Black bearded saki

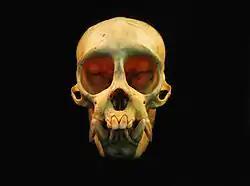
"Chiropotes" skull showing teeth adaptation for hard seed predation.

The black bearded saki is highly frugivorous, specialized in seed predation as 90% of its diet comes from fruits and seeds. This species feeds mostly on plants of the families Sapotaceae, Lecythidaceae, and Chrysobalanaceae, but it is known to feed on more than 100 species and is able to adapt its diet. It complements its diet with fleshy fruits and small insects. This bearded saki uses its strong canine teeth to crack open hard shells of fruits and nuts, enabling it to access the unripe seeds inside the fruits.